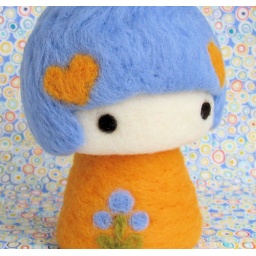
Cutie Baby Girl in sky blue and marigold color